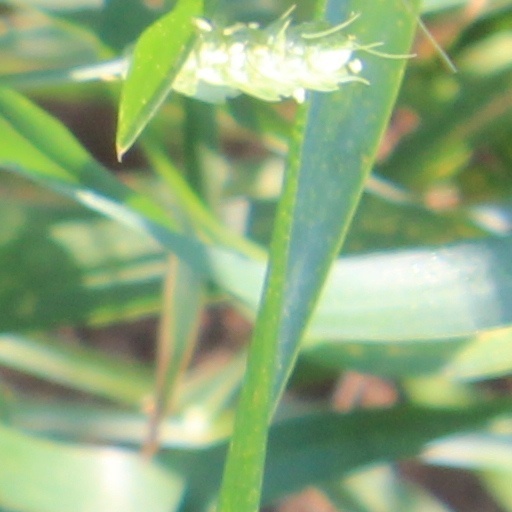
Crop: wheat